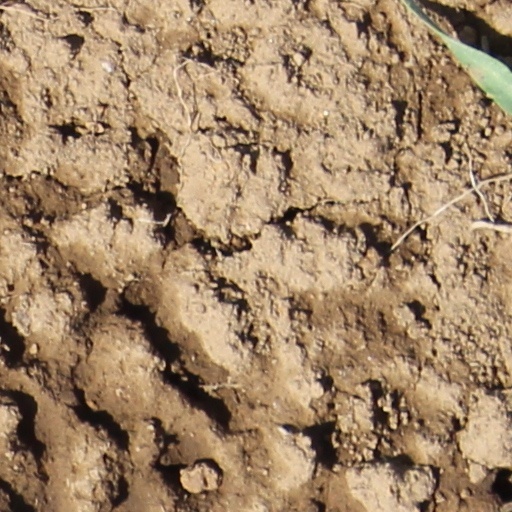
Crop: wheat